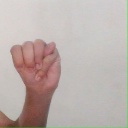
अक्षर: म